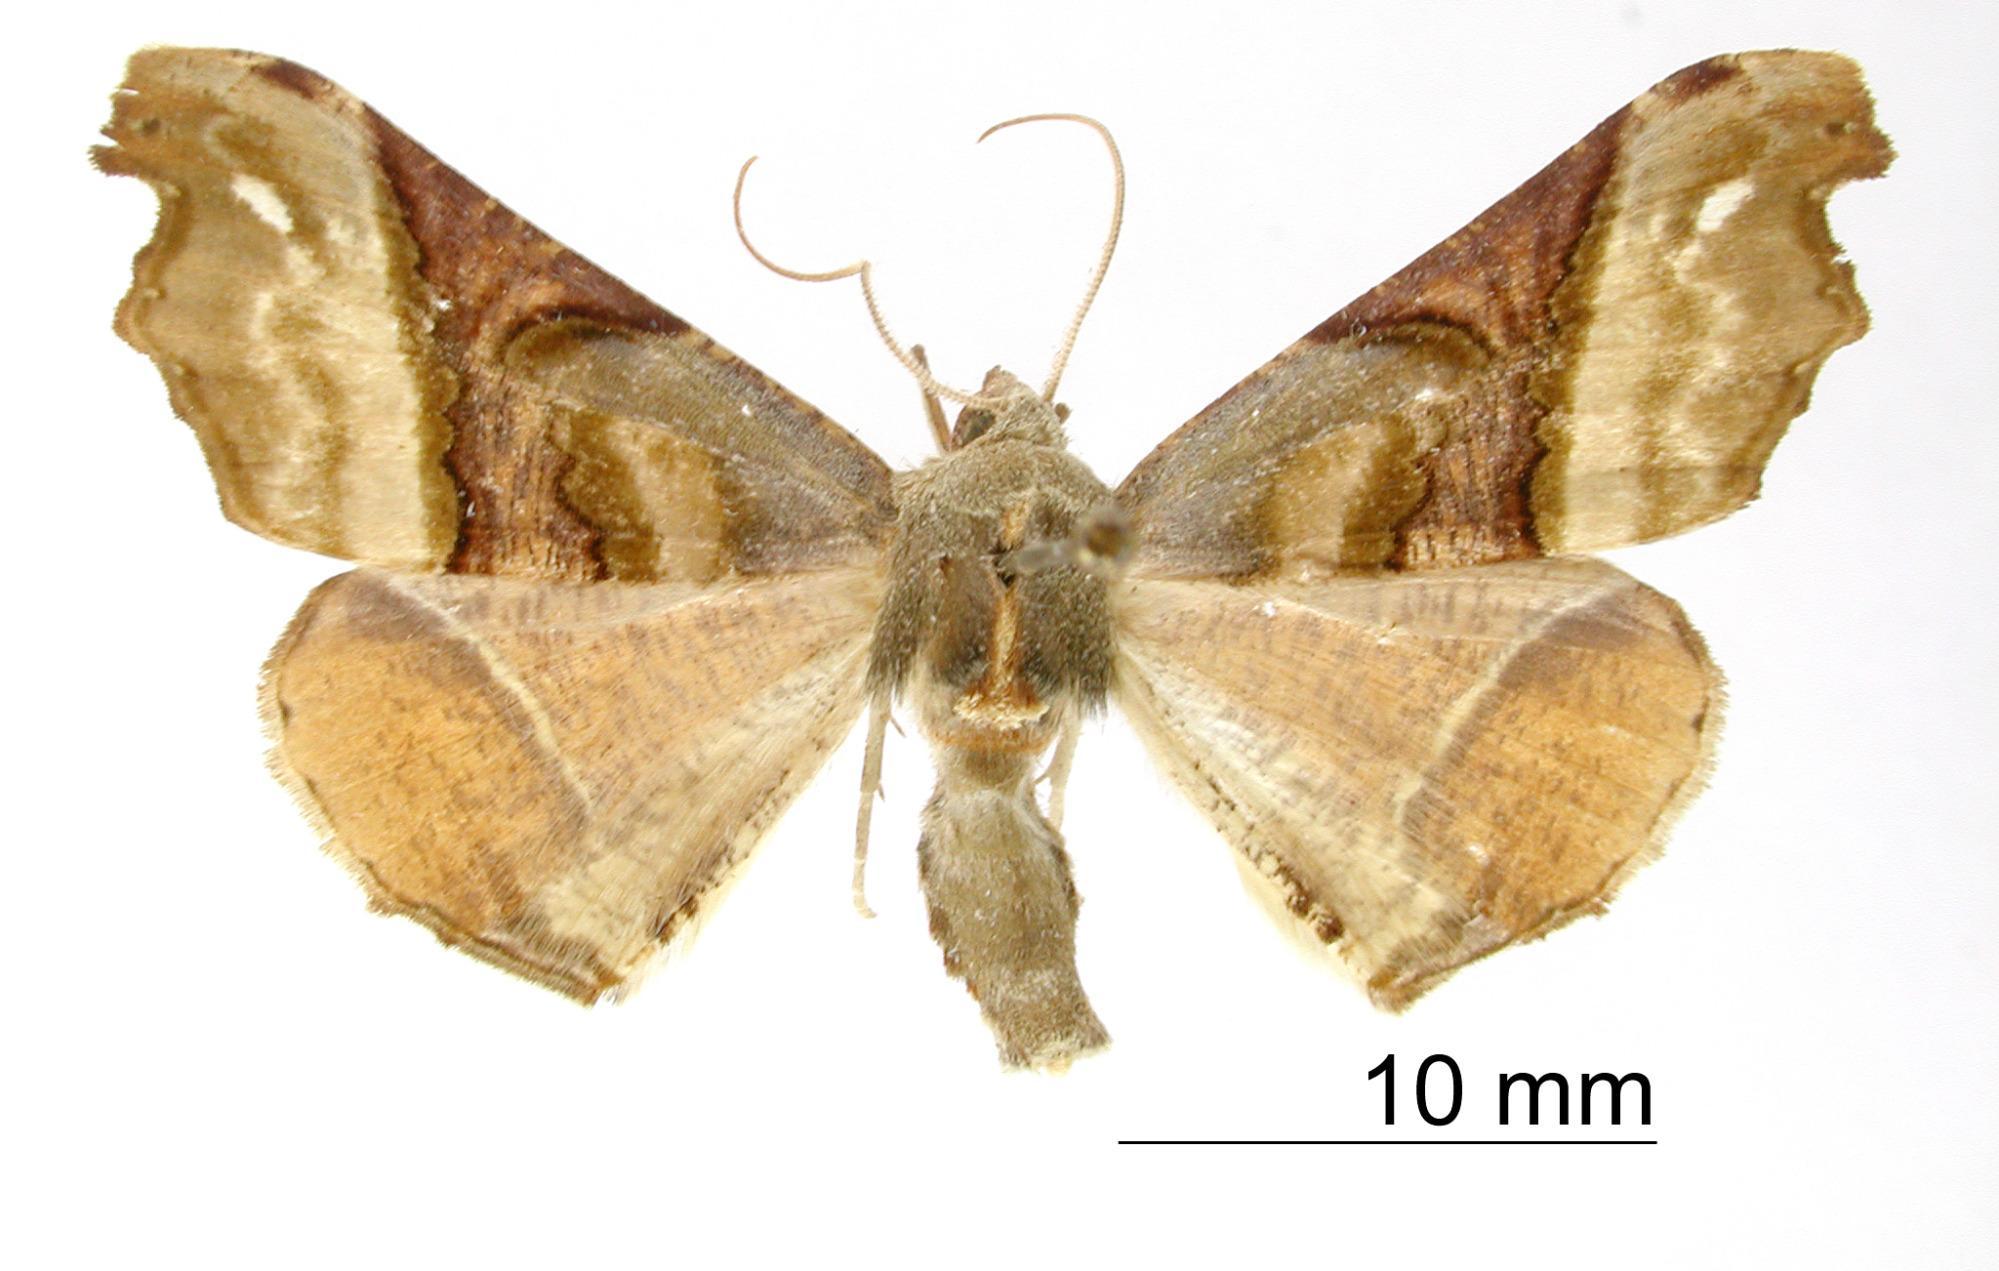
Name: Pero clana
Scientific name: Pero clana Poole, 1987
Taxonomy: Animalia, Arthropoda, Insecta, Lepidoptera, Geometridae, Ennominae
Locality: Rancho Grande, Aragua, Venezuela, Venezuela